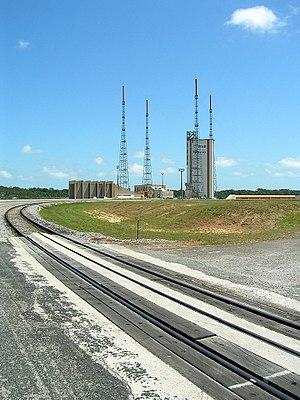
Site de lancement ELA-3 d'Ariane 5 au Centre Spatial Guyanais (Guyane française)
Alors que l'Union soviétique et les États-Unis ont entrepris la conquête de l'espace extra-terrestre, les États européens se sentent peu concernés par cette nouvelle frontière qui semble vouée uniquement à la science et qui paraît un gadget dans la compétition médiatique qui accompagne la Guerre froide.
Kourou est une commune française, située dans le département de la Guyane. Avec 25 189 habitants en 2010, Kourou est la quatrième commune la plus peuplée de ce département d’outre-mer derrière Cayenne, Saint-Laurent-du-Maroni et Matoury.
Ariane 5 est un lanceur de l'Agence spatiale européenne, développé pour placer des satellites sur orbite géostationnaire et des charges lourdes en orbite basse. Il fait partie de la famille des lanceurs Ariane et a été développé à compter de 1995 pour remplacer Ariane 4, dont les capacités limitées ne permettaient plus de lancer de manière concurrentielle les satellites de télécommunications de masses croissantes, alors que ce secteur était auparavant le point fort du lanceur européen.
Le Centre national d'études spatiales est un établissement public à caractère industriel et commercial chargé d’élaborer et de proposer au gouvernement français le programme spatial français et de le mettre en œuvre. Le CNES dispose d'un budget de 2,438 milliards d'euros en 2018, ce qui reste le plus important en Europe. Il inclut la part reversée à l'Agence spatiale européenne, dont le CNES est le plus gros contributeur, qui est consacrée essentiellement aux missions scientifiques et aux investissements dans les lanceurs. La part investie directement par le CNES porte dans l'ordre d'importance sur les lanceurs et la gestion de la base de lancement de Kourou, les missions militaires, scientifiques, l'étude de la Terre généralement dans le cadre de coopérations binationales, les développements autour des satellites de télécommunication et de navigation par satellite. Le CNES est placé sous la tutelle conjointe des ministères de la Recherche et des Armées.
La situation économique de la Guyane est difficile, avec un fort taux de chômage de 20,6 % et un taux de couverture des importations par les exportations de 13,4 % en 2007. Les transferts sociaux ont un poids important dans l'économie.
Le Centre spatial guyanais, en abrégé CSG, est un centre de recherche spatial et une base de lancement française et européenne, situés dans les communes de Kourou et Sinnamary, en Guyane française. Il a été mis en service en 1968. Les lanceurs européens Ariane, utilisés principalement pour le lancement des satellites de télécommunications, sont lancés depuis cette base. Complétant Ariane 5 dont la capacité d'emport est de 9,6 tonnes en orbite géostationnaire et 20 tonnes en orbite basse, deux nouveaux ensembles de lancement destinés à de nouveaux types de fusée sont introduits - Vega et Soyouz - permettant à l'Agence spatiale européenne de disposer d'une gamme complète de lanceurs. La base est gérée conjointement par le Centre national d'études spatiales, Arianespace et l'Agence spatiale européenne.